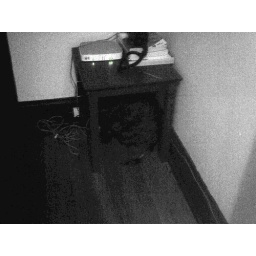
night vision goggles reveal spooky headless cat under the table in the hallway!